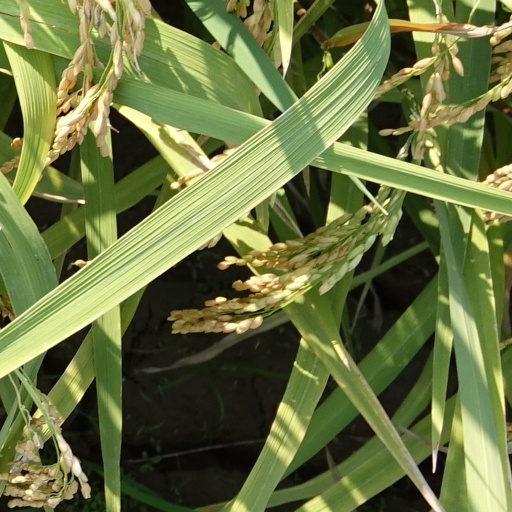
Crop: rice